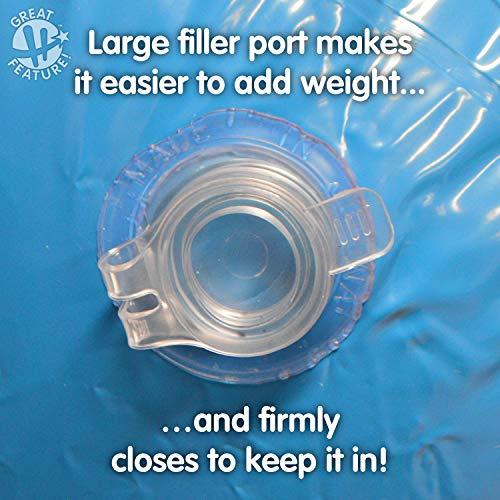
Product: Hedstrom 56-82271 Ultimate Spiderman Bop Bag and Gloves Combo Set, 36 inch
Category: Sports & Outdoors | Sports & Fitness | Other Sports | Boxing
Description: Includes 1 36 inch bop bag and 1 pair of punching gloves.
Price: $20.18
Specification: ProductDimensions:12x12x36inches|ItemWeight:15.2ounces|ShippingWeight:15.2ounces(Viewshippingratesandpolicies)|DomesticShipping:ItemcanbeshippedwithinU.S.|InternationalShipping:ThisitemcanbeshippedtoselectcountriesoutsideoftheU.S.LearnMore|ASIN:B002MCZ3NI|Itemmodelnumber:56-82272AZ|Manufacturerrecommendedage:4-15years|Discontinuedbymanufacturer:Yes